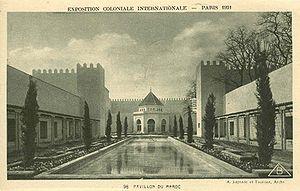
Pavillon du Maroc à l'Exposition Coloniale de PARIS en 1931
L’Exposition coloniale internationale s'est tenue à Paris du 6 mai au 15 novembre 1931, à la porte Dorée et sur le site du bois de Vincennes, pour présenter les produits et réalisations de l'ensemble des colonies et des dépendances d'outre-mer de la France, ainsi que celles des principales puissances coloniales, à l'exception notable du Royaume-Uni, au sein de pavillons rappelant l'architecture de ces territoires, notamment d'Afrique noire, de Madagascar, d'Afrique du Nord, d'Indochine, de Syrie et du Liban.
Hubert Lyautey, né le 17 novembre 1854 à Nancy et mort le 27 juillet 1934 à Thorey, est un militaire français, officier pendant les guerres coloniales, premier résident général du protectorat français au Maroc en 1912, ministre de la Guerre lors de la Première Guerre mondiale, puis maréchal de France en 1921, académicien et président d'honneur des trois fédérations des Scouts de France. Il a épousé le 14 octobre 1909 Inès de Bourgoing à Paris.